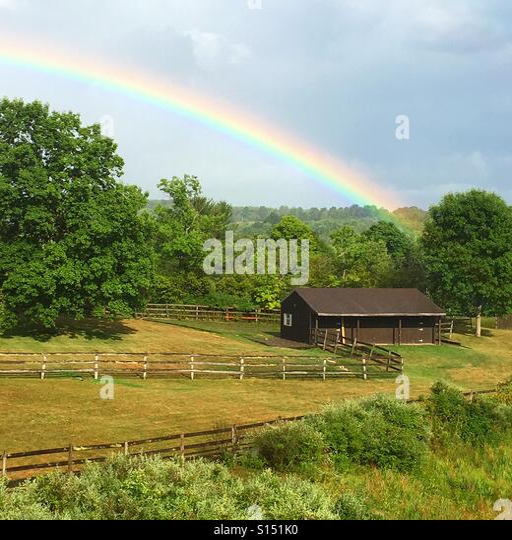
home at the end of a rainbow